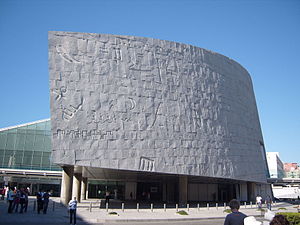
Bibliotheca Alexandrina
Indgangsportalen til Bibliotheca Alexandrina
Bibliotheca Alexandrina er et moderne bibliotek og kulturcenter i Alexandria i Egypten.